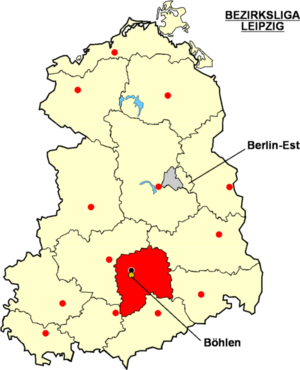
Localisation de Böhlen dans la ""Bezirksliga Leipzig"" Catégorie:Logo de clubs de football - Allemagne"
Le SV Chemie Böhlen est un club sportif allemand localisé dans la petite ville de Böhlen, au Nord-Ouest de la Saxe.